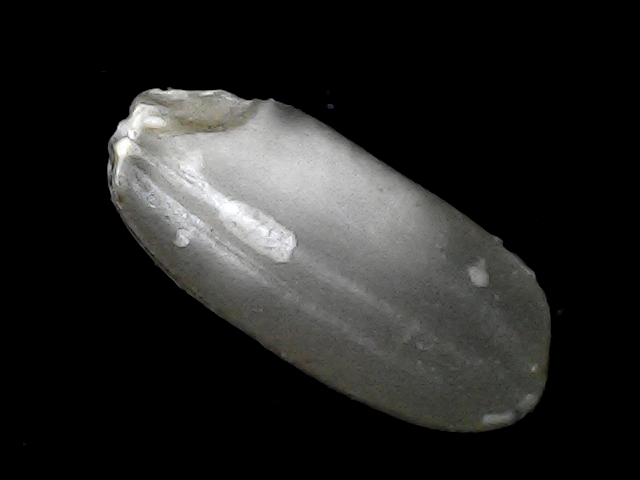
Rice variety: BD52